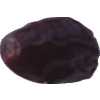
Label: dates